Nunatsiavut Assembly

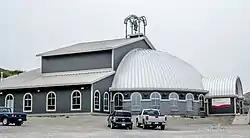
Nunatsiavut Assembly Building

The President of Nunatsiavut also serves on the Nunatsiavut Assembly. The holder of this role since 2016 is Johannes Lampe.